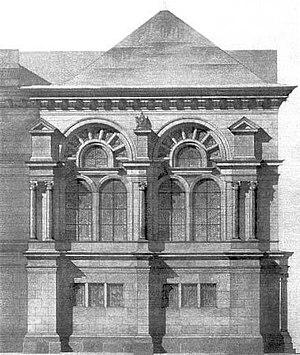
Aquarelle de la Chapelle des Évêques (circa 1530) de la Cathédrale Saint-Étienne de Toul
Hector de Rochefort d'Ally, ecclésiastique qui fut évêque de Bayonne.
Paul Louis Boeswillwald est un architecte français né à Paris le 22 octobre 1844, mort à Paris le 17 juillet 1931.